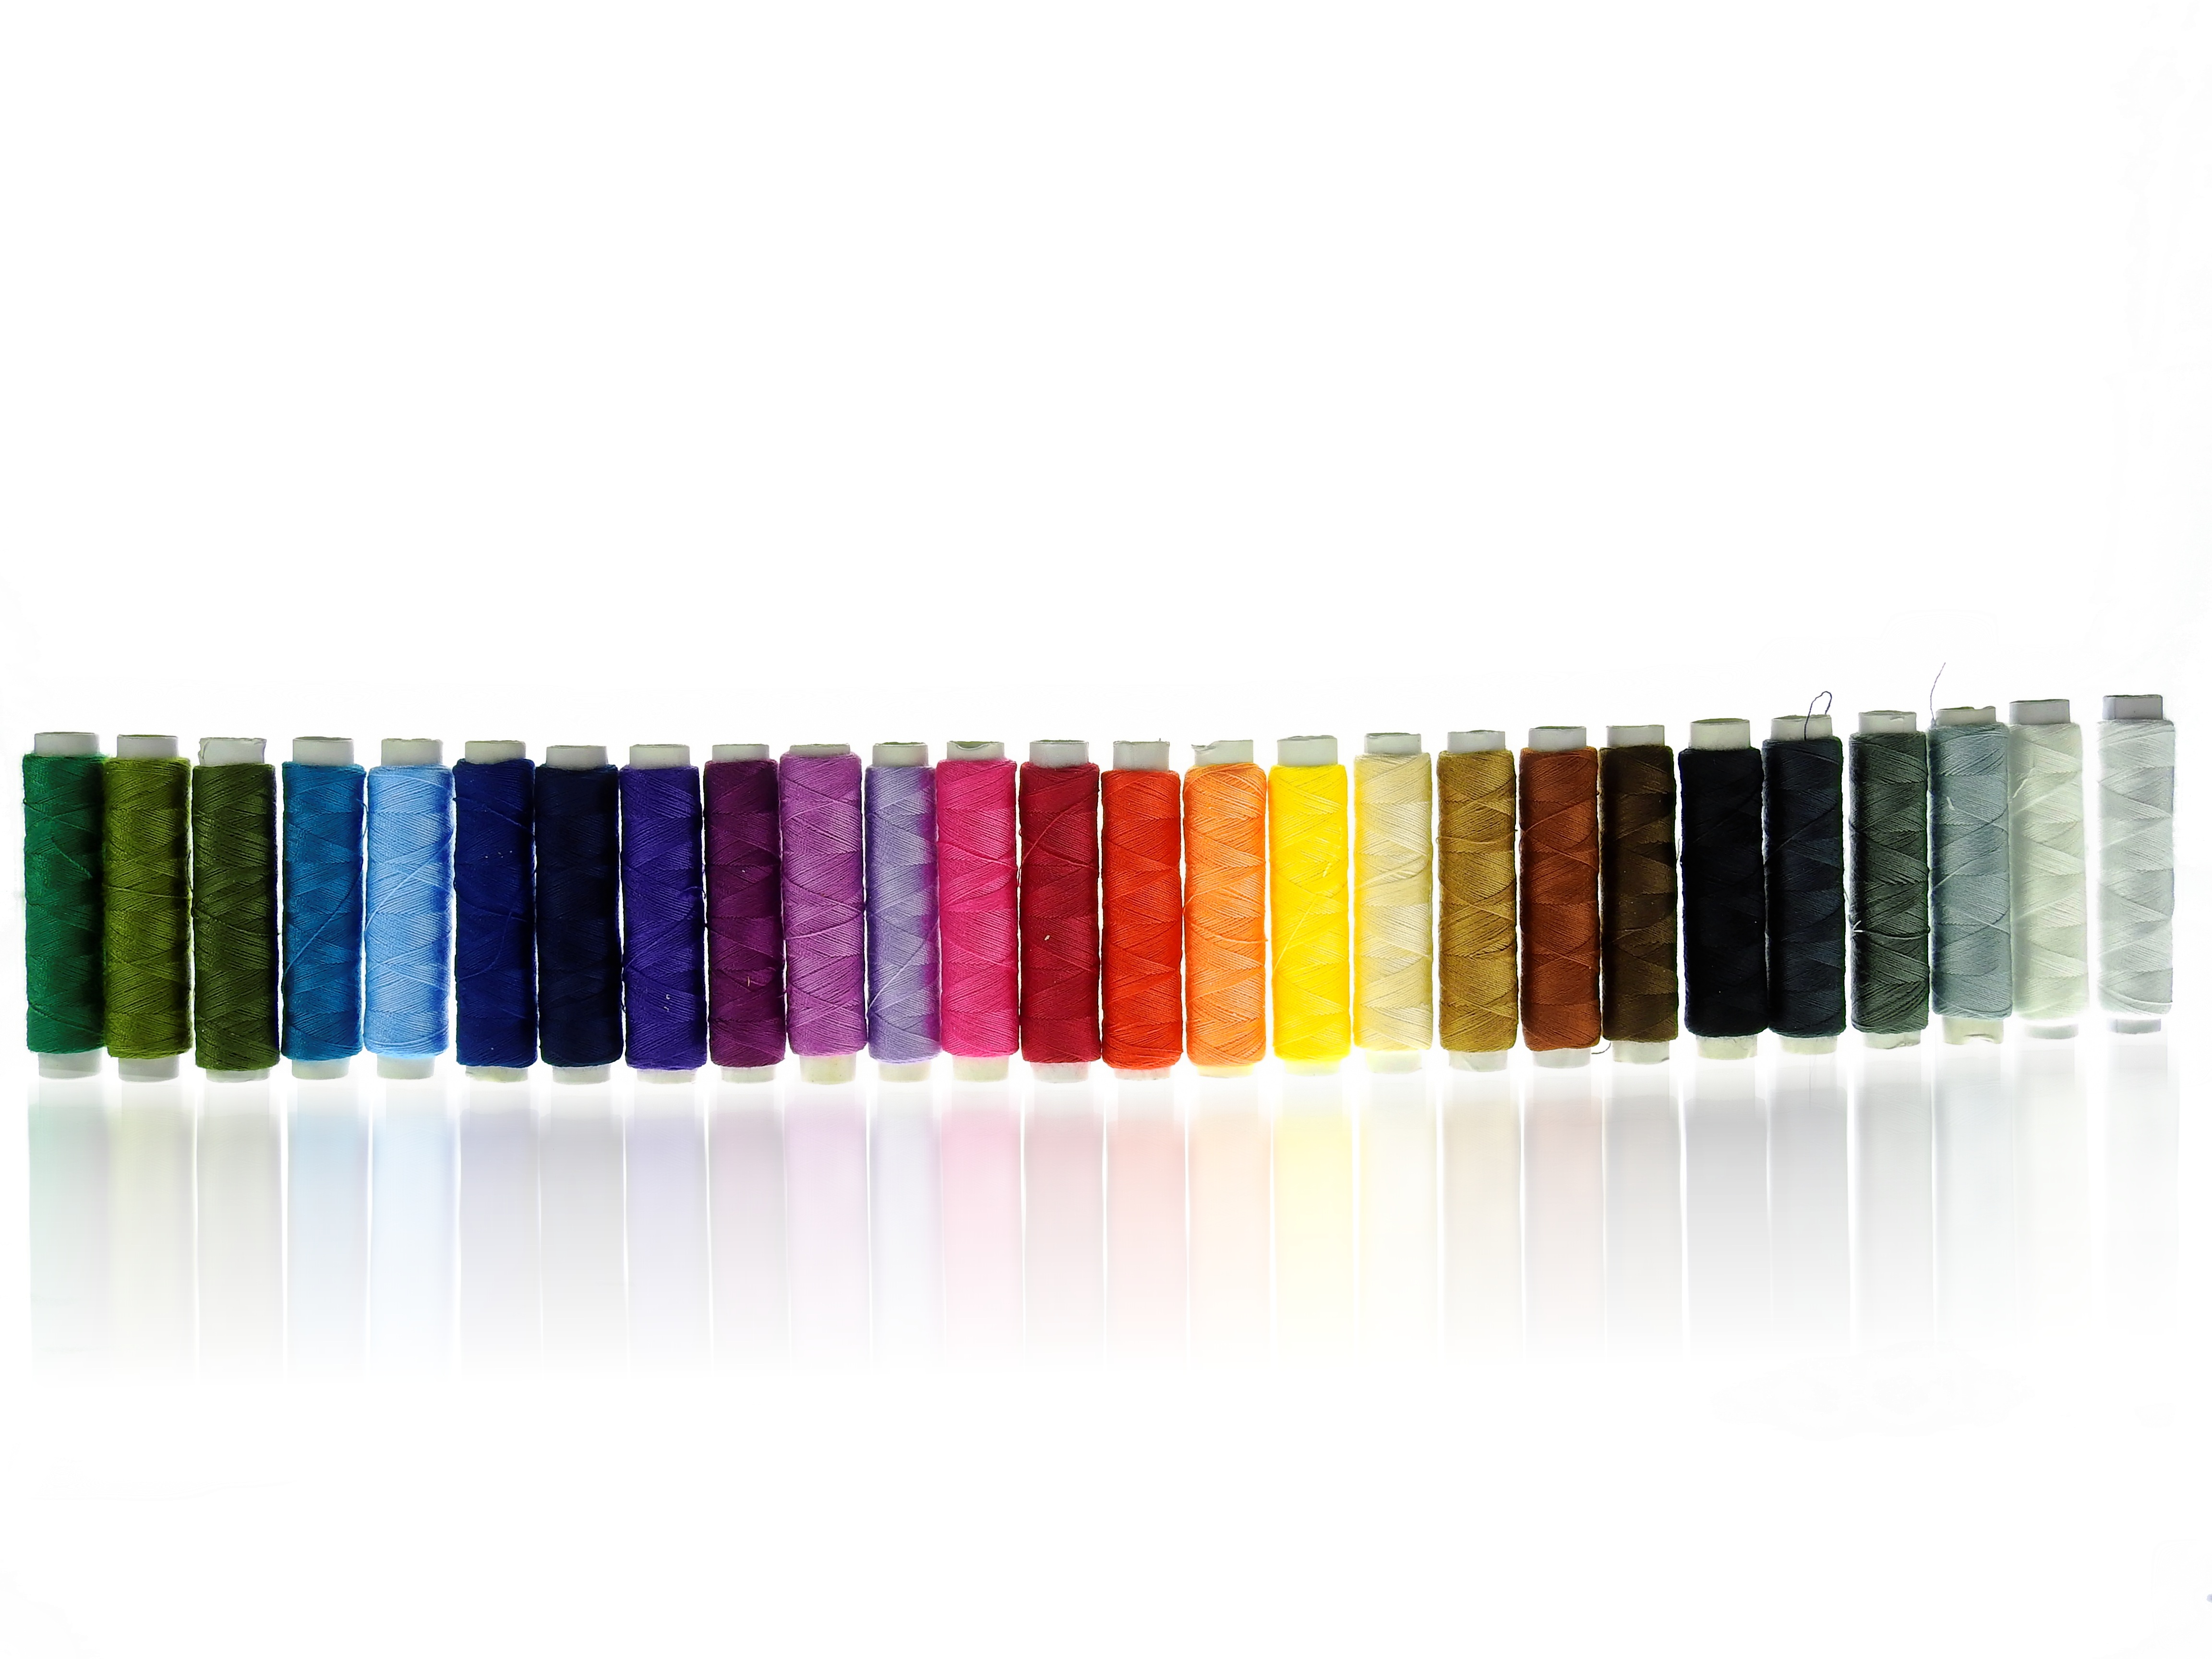
creative, fashion, craft, colorful, yarn, coil, bracelet, thread, sew, sewing thread, jewellery, bobbin, textile, design, schneider, tailoring, handarbeiten, role, n hutensilien, thread spool, haberdashery, sewing accessories, sewing kits, fadenrollen, fashion accessory